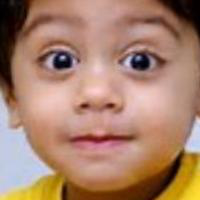
Age group: age 01-10